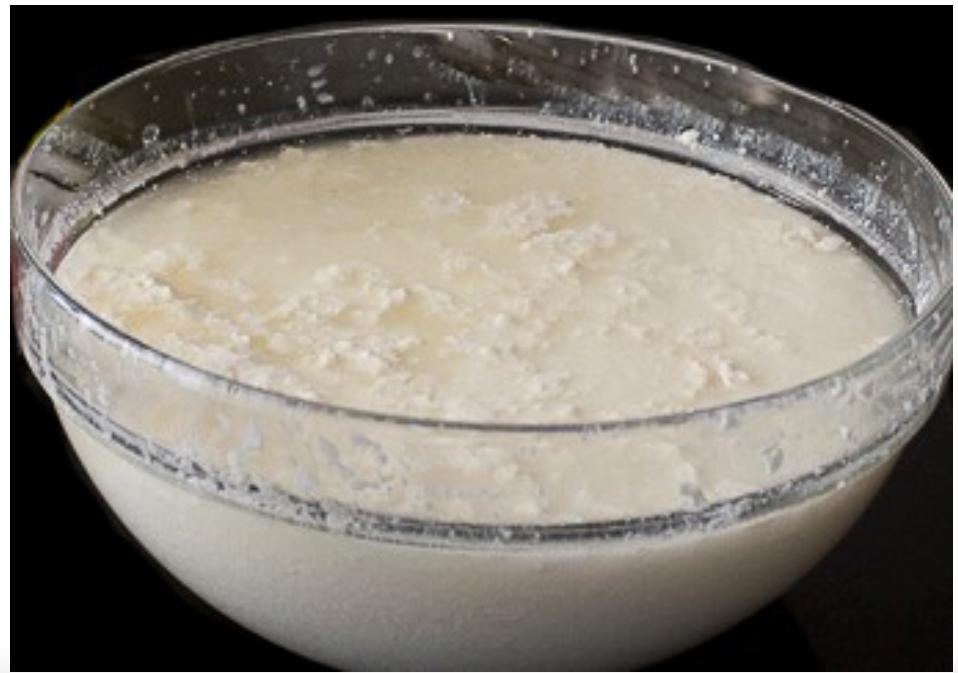
Mwonekano ni kwamba hii ni mafuta ile ambayo hutolewa kutoka kwa maziwa,wakulima wengi pale mashinani hutoa mafuta haya ili kutenga kutumia kwa mambo yao mengine kama kutengeneza chakula ili kuibuka kutengeneza chakula chao ile mafuta ya kununuliwa dukani.